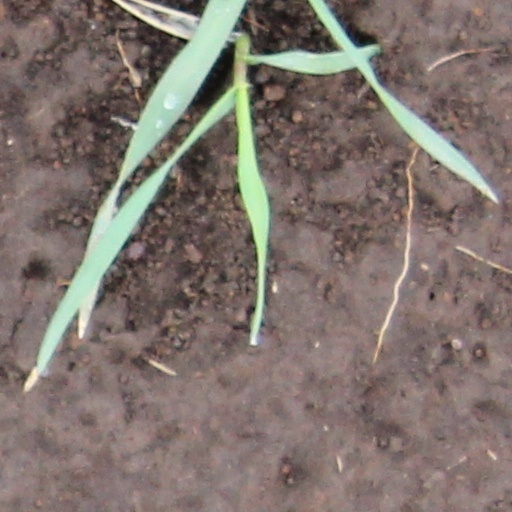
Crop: wheat